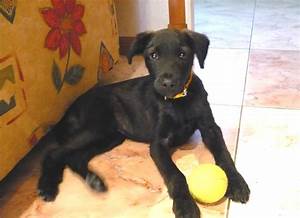
Label: cane